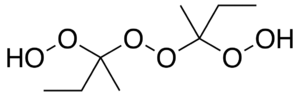
Le peroxyde de méthyléthylcétone, ou peroxyde d'éthylméthylcétone, est un peroxyde organique de formule brute C₈H₁₈O₆, en équilibre avec le peroxyde d'hydrogène H₂O₂ et un dimère C₈H₁₆O₄ présentant un hétérocycle central à deux atomes de carbone et quatre d'oxygène ; c'est cependant la forme non cyclique de la molécule qui semble prépondérante, et c'est cette représentation linéaire qui généralement reprise dans le commerce.